2016 NBA Finals

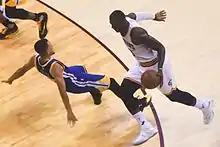
LeBron James charging at Stephen Curry during Game 6.

The Cavaliers defeated the Warriors 115–101 in Game 6 to even the series 3–3. The Cavaliers scored the game's first eight points en route to outscoring the Warriors 31–11 after one quarter. Golden State rallied to trim Cleveland's lead as low as eight points on a couple of occasions before the Cavs settled for a 59–43 halftime lead, with Tristan Thompson having his best performance of the series, registering a double-double in the first half alone. In the second half, Cleveland continued to extend their lead and tied the series. LeBron James led the Cavs with a historic performance of 41 points, 11 assists, 8 rebounds, 4 steals and 3 blocks while only committing 1 turnover. Kyrie Irving added 23 points, while Tristan Thompson had 16 rebounds for the Cavaliers. Stephen Curry led the Warriors with 30 points, drilling six threes, and Klay Thompson added 25 points. Back from suspension, Green was held to just eight points on 3–7 shooting.